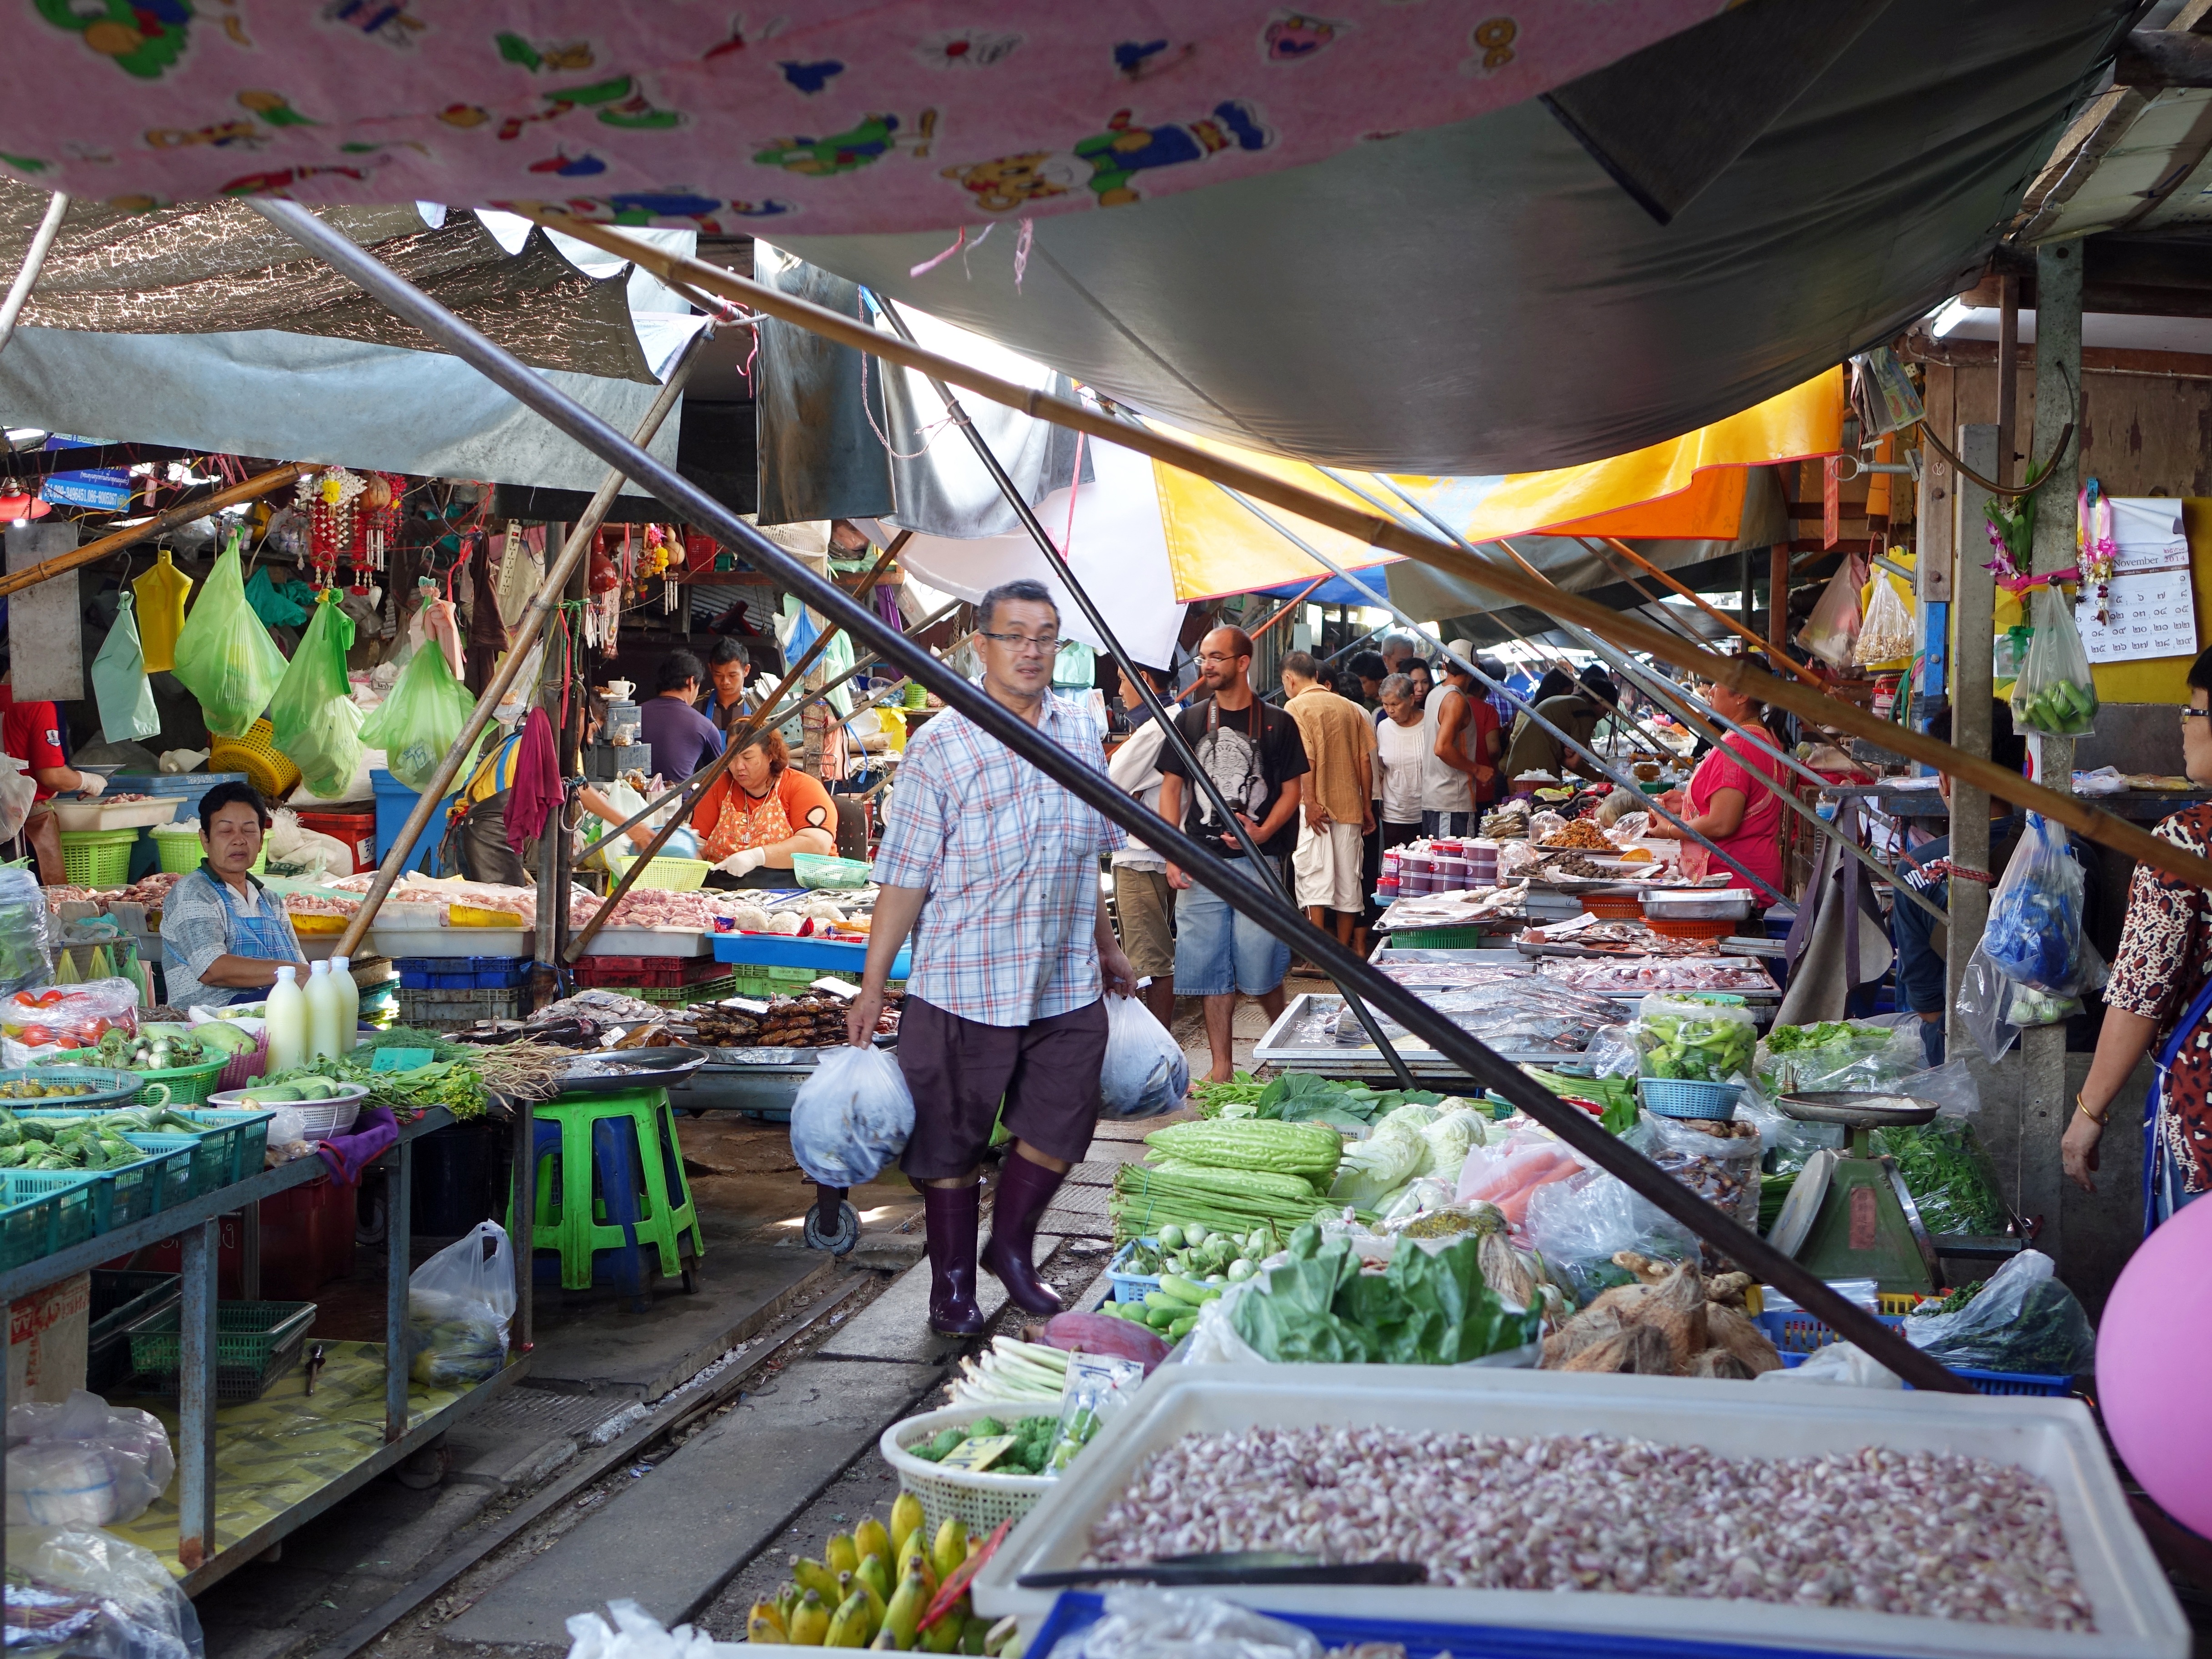
city, food, green, canopy, vendor, vegetable, seafood, bazaar, market, marketplace, dried, thailand, public space, stall, street food, bangkok, fair, flea market, vendors, geographical feature, human settlement, maeklong railway market